Castell Dinas

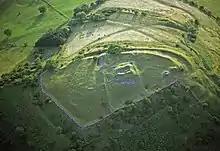
Aerial View of Castell Dinas

Castell Dinas is a hillfort and castle in southern Powys, Wales. At 450 m (1,476 feet) (SO179301) it has the highest castle in England and Wales. It is positioned to defend the Rhiangoll pass between Talgarth and Crickhowell.